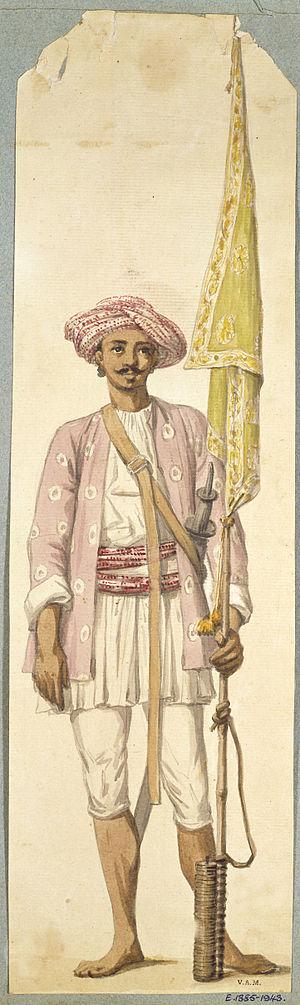
Les fusées de Mysore sont une arme militaire indienne du XVIIIᵉ siècle. Elles sont les premières roquettes à enveloppe de fer utilisées à des fins militaires. L'armée mysoréenne, sous le commandemant de Hyder Ali et de son fils Tipu Sultan, a utilisé efficacement ces roquettes contre la British East India Company dans les années 1780 et 1790. Les conflits entre Mysore et la compagnie ont exposé les Britanniques à cette technologie, qui a ensuite été utilisée pour développer la fusée européenne avec la mise au point de la fusée Congreve en 1805.
Tipû Sâhib, également connu sous le nom de Tipû Sultân fut sultan de Mysore à partir de 1782 et l'un des principaux opposants à l'installation du pouvoir britannique en Inde ce qui lui valut le surnom de « tigre de Mysore ».